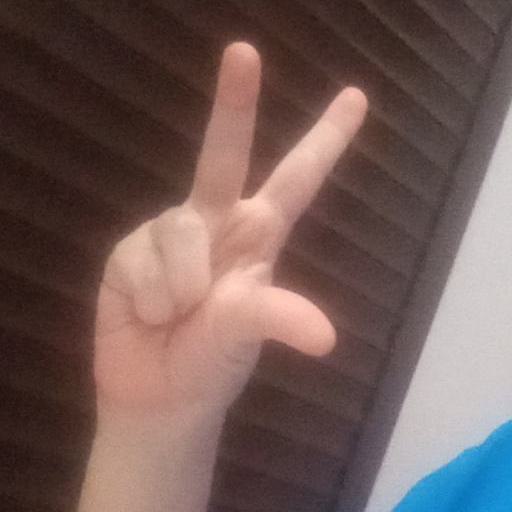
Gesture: three2